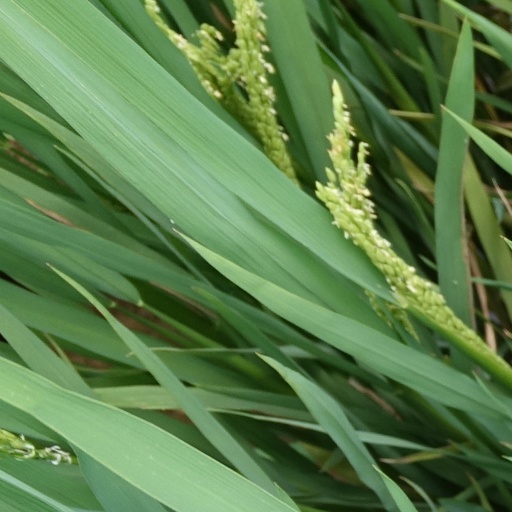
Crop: rice